Emile Vandervelde

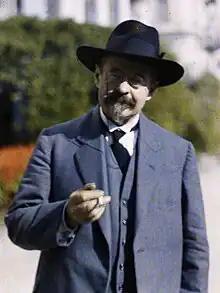
Vandervelde in Locarno, 1925 Autochrome by Roger Dumas

Vandervelde held the portfolio of Minister of Justice between 1918 and 1921 in which role he supported prison reform, measures against alcoholism, trade union rights and women's rights. In 1922, Vandervelde joined a group of socialist lawyers including Arthur Wauters, member of the Belgian Labour Party, Kurt Rosenfeld and Theodor Liebknecht, members of the Independent Social Democratic Party of Germany. They travelled to Russia as a group of socialist lawyers where they defended members of the Socialist Revolutionary Party in the 1922 Moscow Trial of Socialist Revolutionaries.